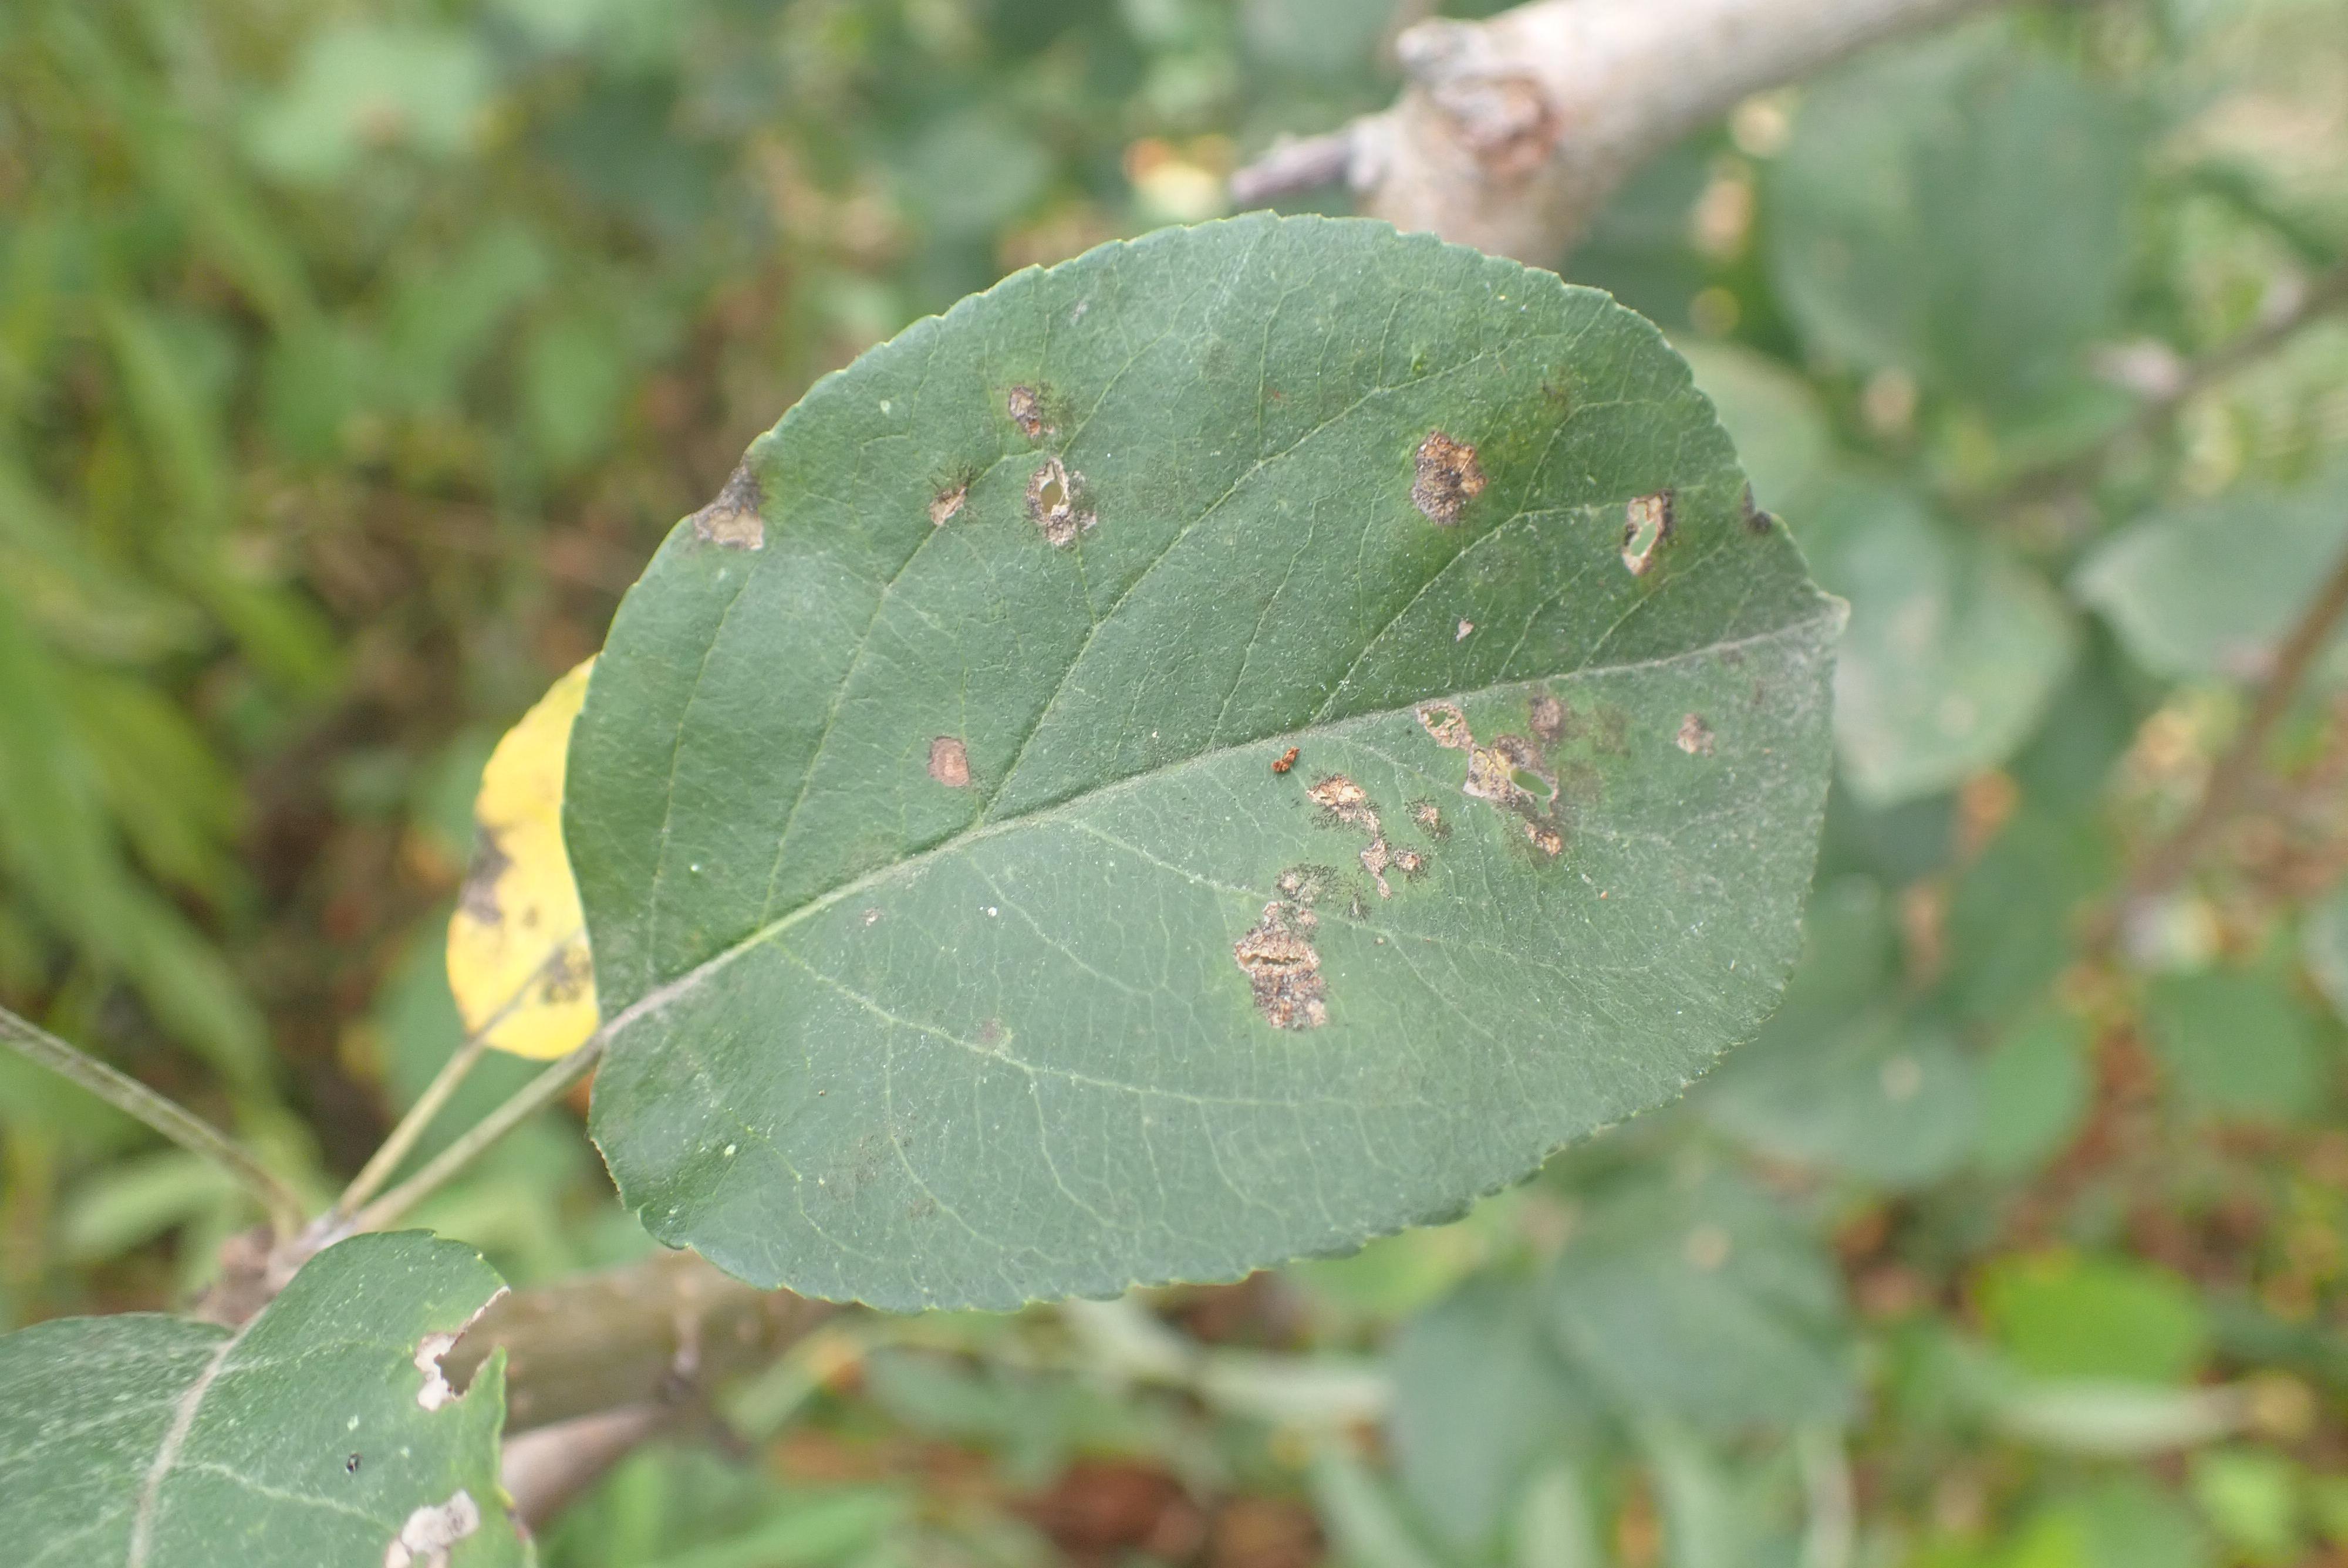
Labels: complex